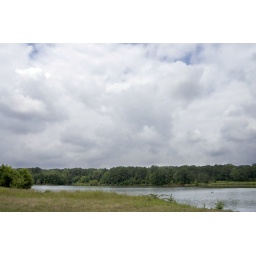
clouds over lake